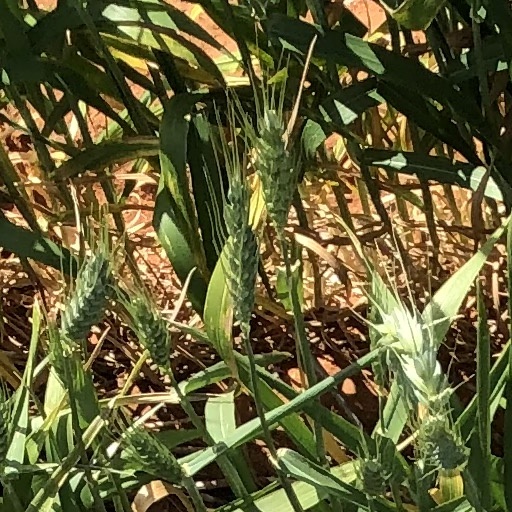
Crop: wheat